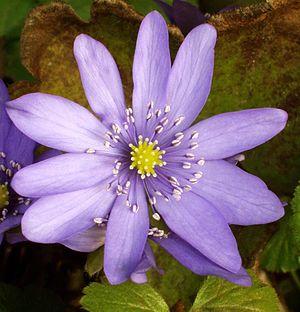
Hepatica, est un genre de plantes herbacées de la famille des Ranunculaceae. Leur nom provient de la forme de leurs feuilles, qui rappelle vaguement les lobes du foie. Les dix espèces répertoriées dans le genre habitent toutes des forêts feuillues des zones froides de l'hémisphère nord.